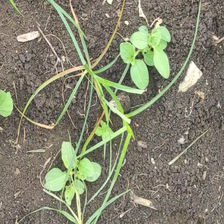
Weed species: Lavhala_(Cyperus_Rotundus)